Kalmyks

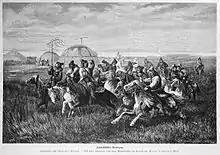
Kalmyk wedding procession, 1880

In January 1771 the oppression of Tsarist administration forced the larger part of Kalmyks (33 thousand households, or approximately 170,000–200,000 people) to migrate to Dzungaria.